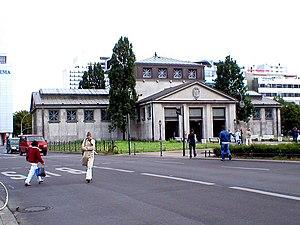
Le métro de Berlin est un réseau de transport en commun desservant la capitale allemande. Il forme avec le réseau de S-Bahn et le réseau de tramway l'armature des transports publics de la capitale allemande.
La liste des stations du métro de Berlin est une liste alphabétique complète des 173 stations du métro de Berlin. Des 96 quartiers de Berlin, 35 disposent d'au moins une station de métro. La plupart des stations se situent à Mitte, Kreuzberg et Charlottenbourg. L'importance du réseau métropolitain berlinois est indissociable des 166 stations de S-Bahn qui réseautent toute la ville pour un total de 339 stations.